Evans County, Georgia

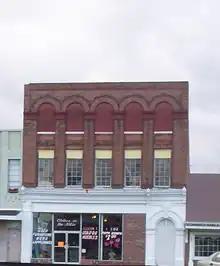
The White Building, a three-story building used as the courthouse until 1923

On August 11, 1914, the Georgia General Assembly proposed a constitutional amendment to create Evans County from Bulloch and Tattnall counties. Georgia voters ratified the proposed amendment by a vote of 36,689 to 9,789 on November 3, 1914, which marks the official date of Evans County's creation. The county was named in honor of Clement A. Evans. Evans was a state senator from Stewart County, Georgia, a Brigadier General in the Confederate States Army, a Methodist minister, an historian and an author.